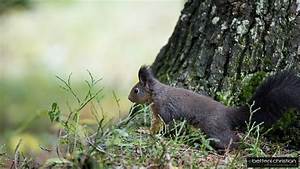
Label: squirrel